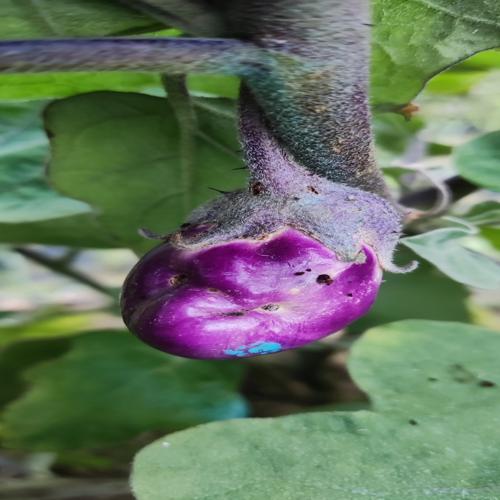
Label: Shoot and Fruit Borer